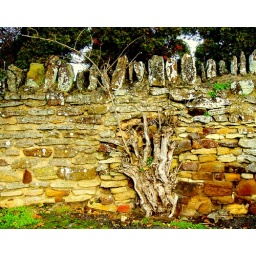
This is an old wall the a pubs car park in Northamptom. the pub is very old too.